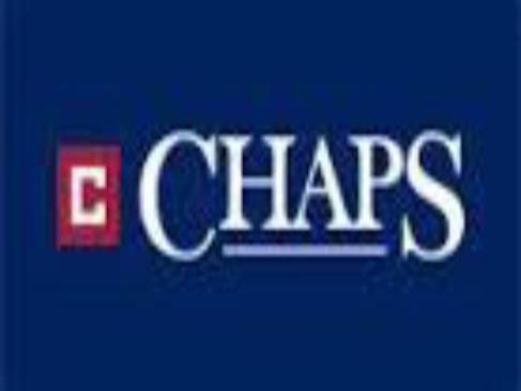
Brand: chaps
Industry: Clothes